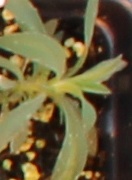
Label: Kochia